Hrelja (protosebastos)

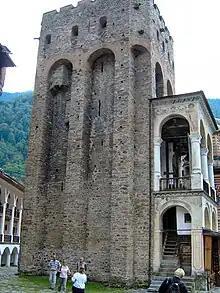
Hrelja's Tower in the Rila Monastery, Bulgaria

Hrelja also known as Protosebastos Hrelja, also known as Stefan Dragovol (Стефан Драговол) or Hrelja Ohmućević was a 14th-century semi-independent feudal lord in the region of northeastern Macedonia and the Rila mountains who served medieval Serbian kings Stefan Milutin, Stefan Dečanski and Stefan Dušan. He became independent autocrat with vast political autonomy and capital at Strumica, formally recognizing Byzantine authority.